Kular Range

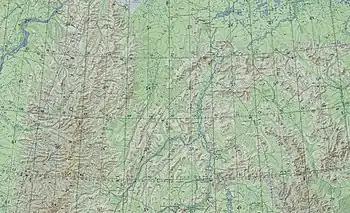
Map section showing the Kular Range in the middle and its Ulakhan Sis subrange at the top.

The mountains are covered with mountain tundra and in the valleys with larch forests and tundra.